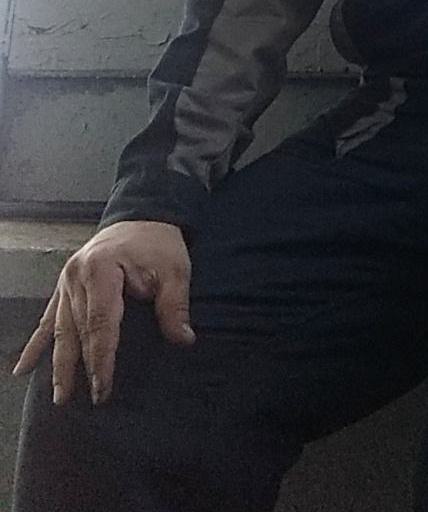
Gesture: no_gesture